Soundtrack Pro

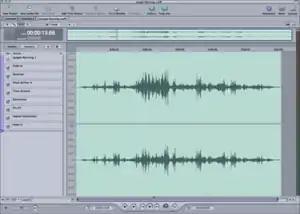
The audio editing mode, with actions list.

The audio-editing mode is where individual clips can be edited. The waveform, as well as a frequency spectrum, can be viewed for the clip. The audio can be analyzed for common audio problems such as clicks and pops, power line hum and clipped signals, and then any discovered problems can be fixed. Audio can be faded in and out, the amplitude can be altered for a selection, noise can be removed and silence, waveforms and ambient noise can be inserted. There is also a selection history tool that cycles between previous selections. After zooming in on the individual samples in the audio waveform, the pen tool can be used to edit the wave directly. There is a time-stretch tool for changing the speed of a clip, or a part thereof.